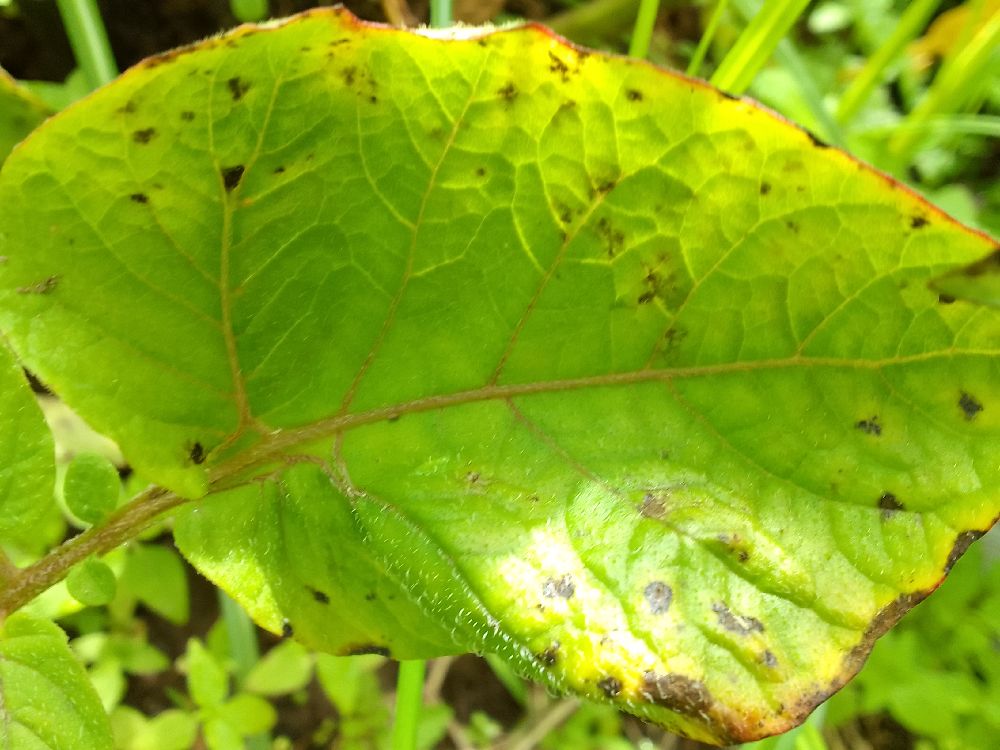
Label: Early blight